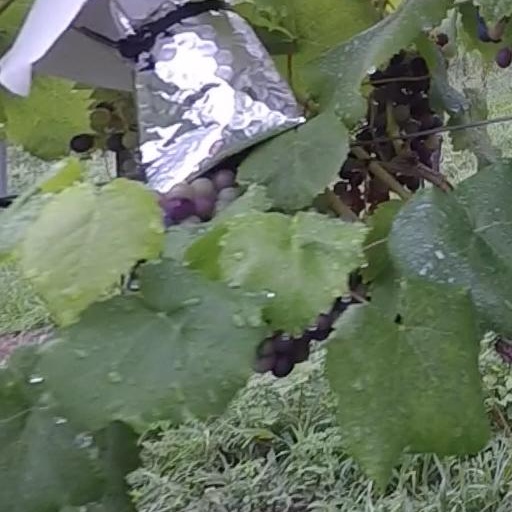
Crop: grape